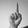
ASL letter: D